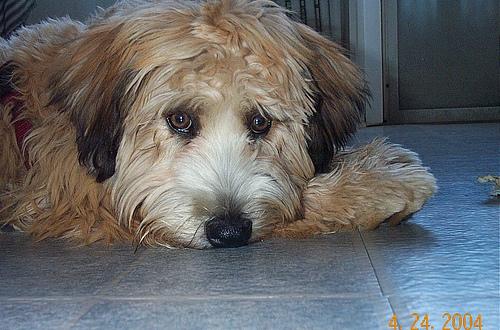
Breed: wheaten terrier